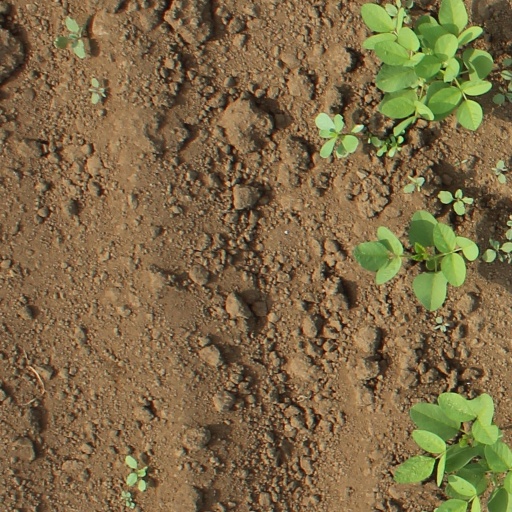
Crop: soybean